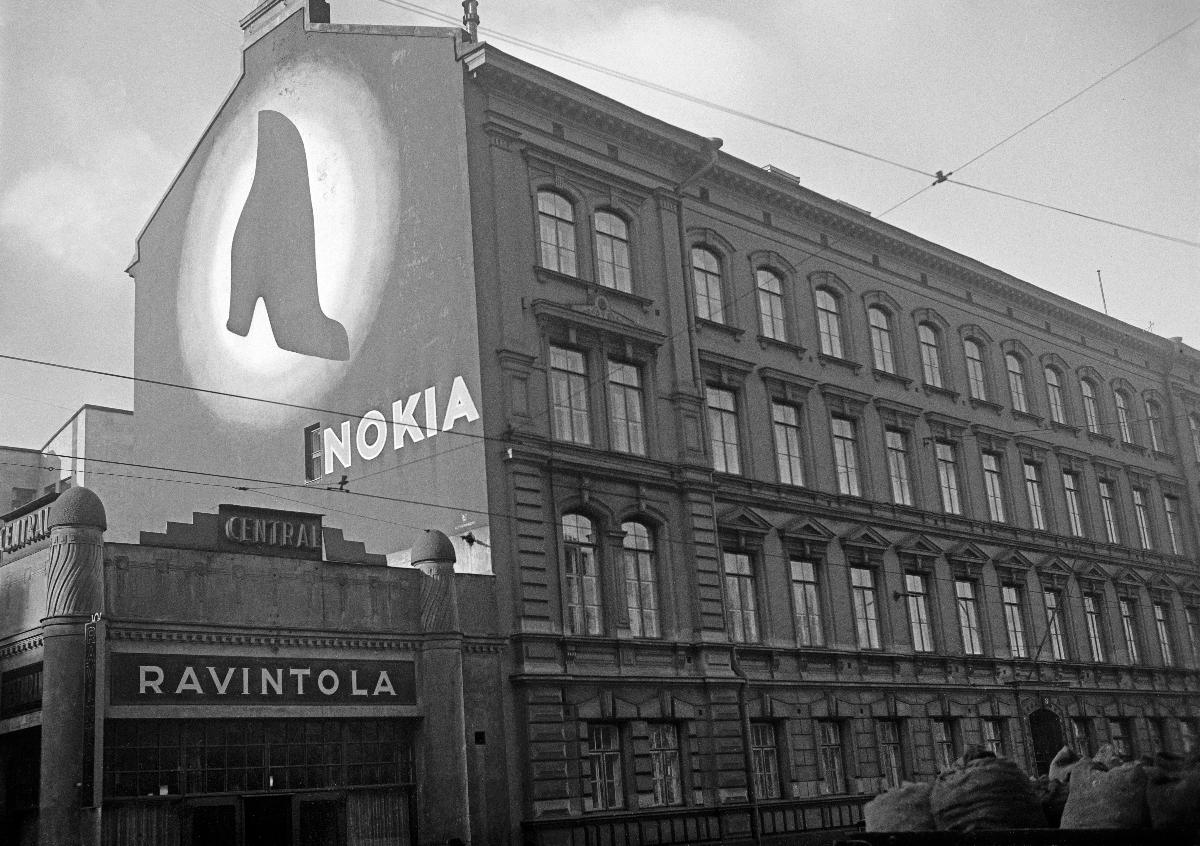
Nokia mainos Helsingissä
Nokia reklam i Helsingfors; Nokia advertisement in Helsinki
sisällön kuvaus: Nokia seinämainos Keskuskadulla Helsingissä 1936. content description: Nokia wall advertisement on Keskuskatu in Helsinki 1936. innehållsbeskrivning: Nokia väggreklam på Centralgatan i Helsingfors 1936.
Kuvaaja: Sundström, Hugo, kuvaaja
Vuosi: 1936
Paikka: Keskuskatu; Pohjoismaat, Suomi, Uusimaa, Helsinki
Aiheet: mainokset; mainonta; rakennukset; kaupungit (alueet); HBL; kerrostalot; advertisements; advertising; buildings; economy; advertisement; city; cities; apartment blocks; reklamer; reklam (marknadsföring); byggnader; ekonomi; reklamering; städer; flervåningshus